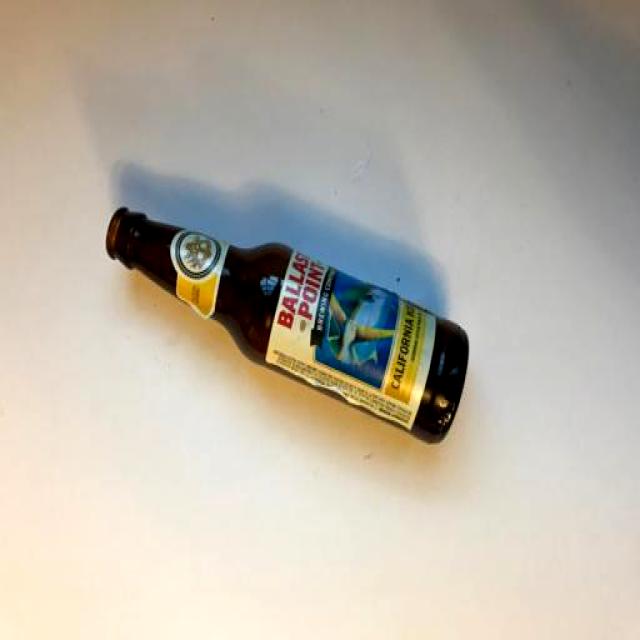
Label: Glass